O. Henry's Full House

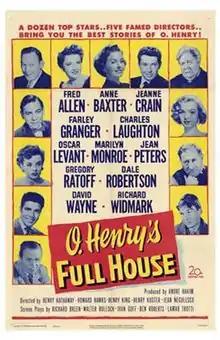
Theatrical film poster

O. Henry's Full House is a 1952 American anthology film made by 20th Century Fox, consisting of five films, each based on a story by O. Henry.